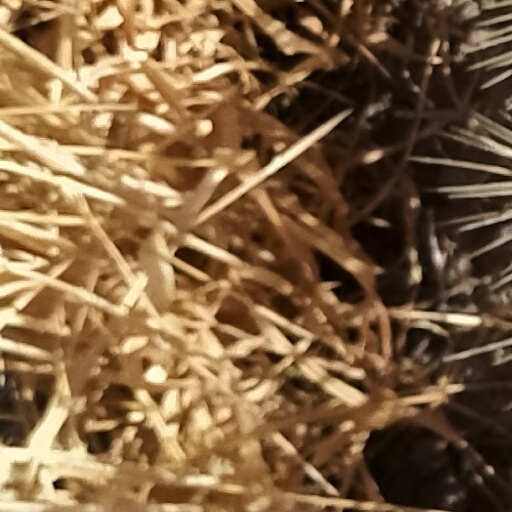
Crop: wheat